833 cents scale

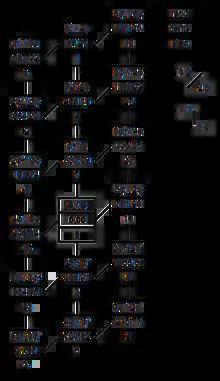
Lattice with golden ratios on the unison (center), on the perfect fourth (left), and the perfect fifth (right)

Starting with any interval, take the interval produced by the highest original tone and the closest combination tone. Then do the same for that interval. These intervals "converge to a value close to 833 cents. That means nothing else than that for instance for an interval of 144:89 (833.11 cents) both the summation and the difference tone appear...again 833 cents distance from this interval".